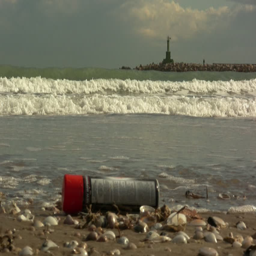
person left on the edge of the sea